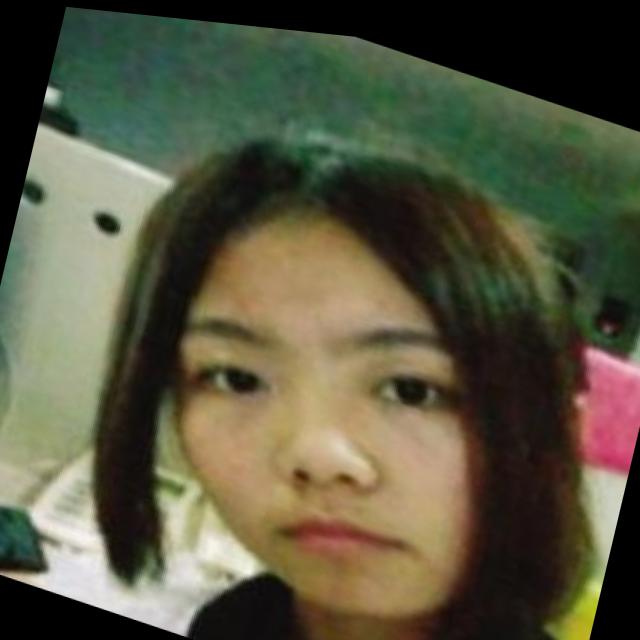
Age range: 13-20